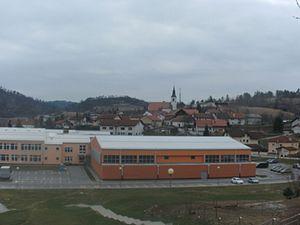
Pivka, jusqu'en 1952 Šentpeter na Krasu, est une commune du sud-ouest de la Slovénie.